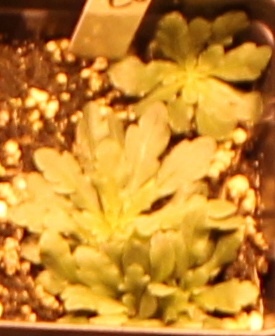
Label: Horseweed